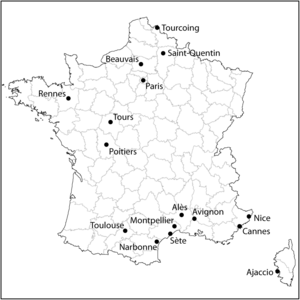
Clubs participant à l'édition 2009-2010 du championnat de France Pro A de volley-ball
Le Championnat de France de volley-ball Ligue A 2009-10 a opposé les seize meilleures équipes françaises de volley-ball. Le championnat de France de volley-ball de première division porte le nom de Ligue A depuis 2009.